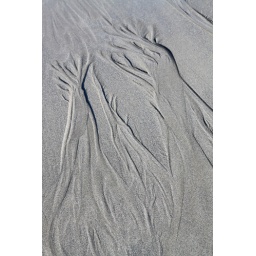
trees in the sand